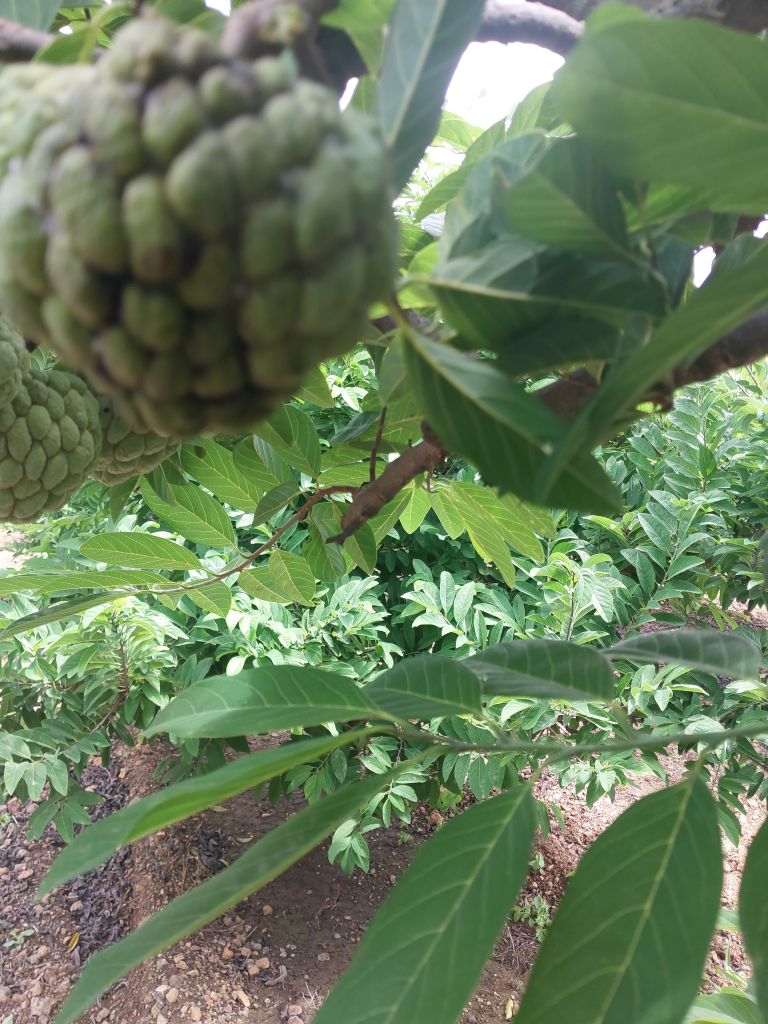
Disease label: Athracnose